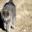
Label: cat